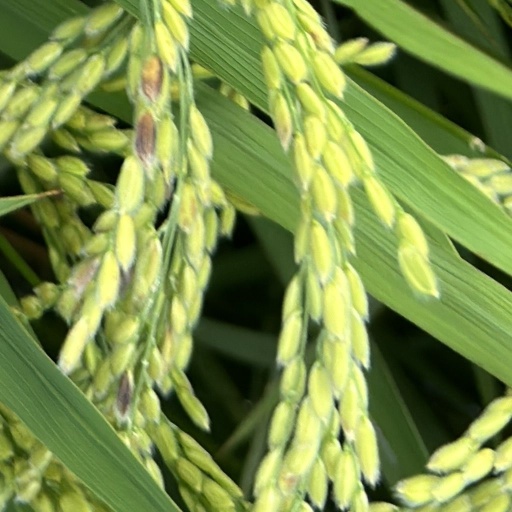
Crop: rice